Agios Athanasios, Cyprus

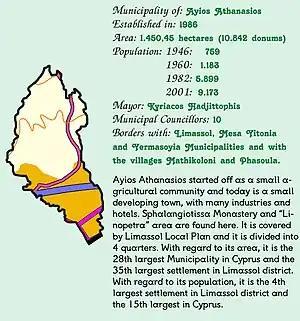
Concise presentation of Agios Athanasios

Agios Athanasios was founded as a minor agricultural settlement and followed a huge refugee immigration boom after the 1974 Turkish invasion. It is estimated that around 6,000 refugees are settled in the city. The municipality serves as the industrial area of the Limassol District.